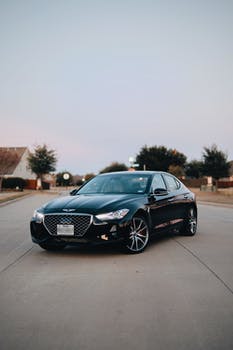
Label: No Watermark